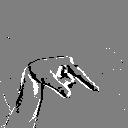
ASL letter: q